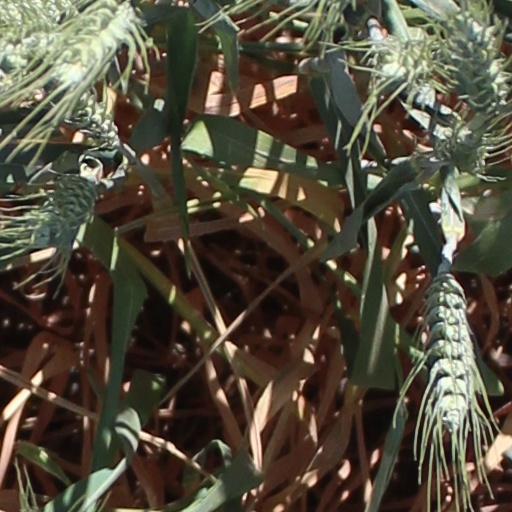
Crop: wheat